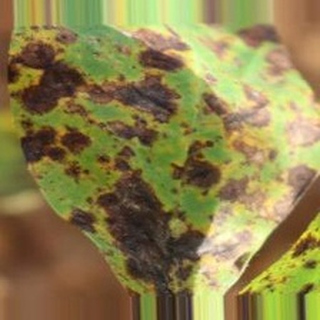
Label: groundnut_late_leaf_spot